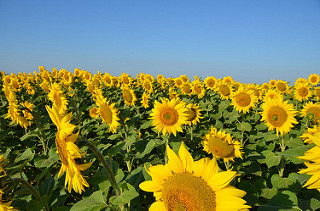
Flower: sunflower